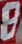
Number: 8